Regina Halmich

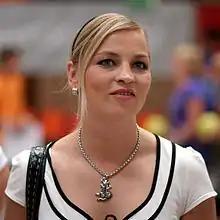
Halmich in 2008

In addition to her boxing career, Halmich has branched out into the world of business, as she became one of the first women boxers to have her own line of cosmetics. She has posed as a model for some German magazines and websites.